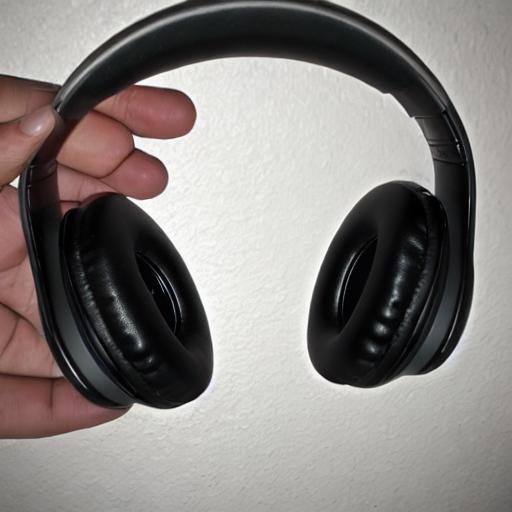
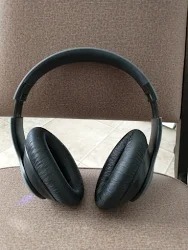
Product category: headphones
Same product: no